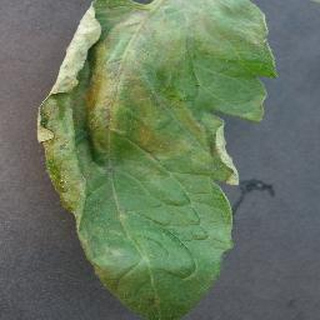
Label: tomato_late_blight